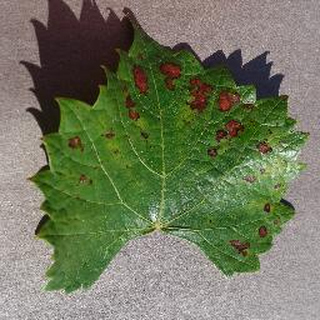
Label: grape_esca_black_measles